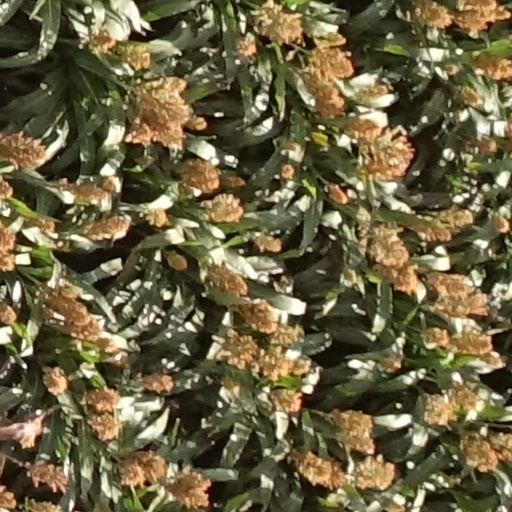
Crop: sorghum